T Parimelazhagan

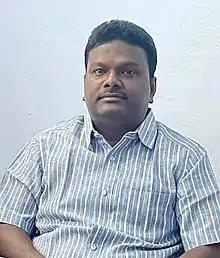

T. Parimelazhagan (Dr Parimelazhagan Thangaraj) is currently working as a professor and head of the Department of Botany, Bharathiar University, Tamil Nadu. He also serves as the director of the Centre for Research and Technology Development at Bharathiar University, overseeing research initiatives and fostering technological advancements. Additionally, he plays a key role as the Deputy Coordinator for RUSA, contributing to the academic development of his host institution. He is known for his expertise in phytomedicine and bioprospecting of medicinal plants. He has committed his research to analysing and isolating various phytocompounds and evaluating the valuable properties of traditional medicinal plants.